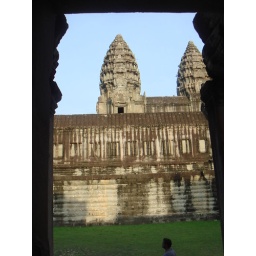
There are 5 towers in Angkor Wat, reprenting the mythical Hindu mountain Mount Meru